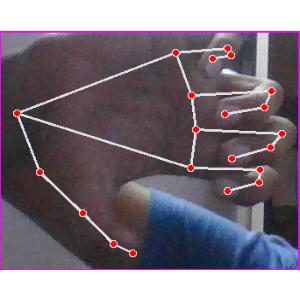
अक्षर: त